Julius Caesar Ibbetson

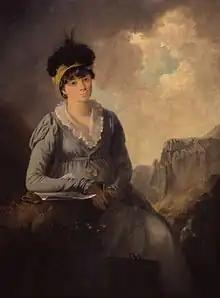
An 1803 portrait of Ibbetson's second wife, Bella, by Ibbetson himself

In 1789, Ibbetson visited the Viscount Mountstuart at Cardiff Castle in Wales. He spent decades drawing the scenery there and, according to Mitchell, "[h]is detailed watercolours of iron furnaces, coal staithes, and copper mines foreshadow the work of Joseph Wright of Derby and J. M. W. Turner and constitute an important record of the early industrial developments in that region, but are less well known than his more numerous scenes of folk life and picturesque scenery." After a visit to the Isle of Wight in 1790, he began painting shipwrecks and smugglers. David Murray, 2nd Earl of Mansfield, and his wife commissioned Ibbetson to decorate Kenwood House, in 1794. This distracted him from the death of his wife and caring for their three children. Her death had "provoked a minor nervous breakdown, exacerbated by near destitution", but the Kenwood project relieved that stress. Four years later, he moved to Liverpool to work for Thomas Vernon. In 1801 he married his second wife, Bella Thompson in Grasmere, Westmorland. They settled in Ambleside and became friendly with the Lake Poets including William Wordsworth and Samuel Taylor Coleridge who became godfather to their daughter Caroline Bella Ibbetson. There are paintings by Ibbetson at Dove Cottage, Grasmere.